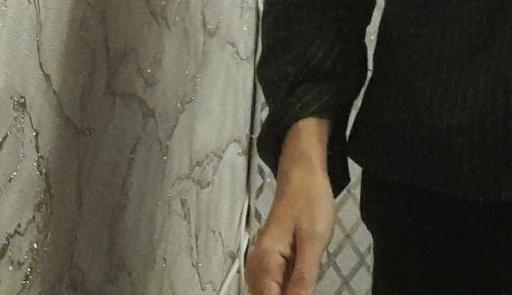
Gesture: no_gesture